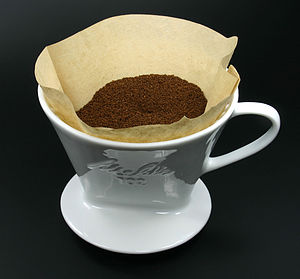
Filter (procesteknik)
Kaffefilter - velkendt filter fra husholdningen og et eksempel på kagefiltrering
"Et filter har til formål at adskille faste partikler fra en gasart eller oftere en væske, hvori de er fordelt. Processen, der mekanisk tilbageholder partikler fra gassen eller væsken ved at lede den igennem et filtermedium, kaldes filtrering og kendes fra hverdag og industri. En væske med faste partikler, der ønskes filtreret, kaldes en suspension og den filtrerede væske, der stadig kan indholde nogle finere faste partikler, kaldes filtratet. De faste partikler efterlades afhængig af filtertype enten ovenpå filtermediet som en filterkage eller tilbageholdes ""dybt"" inde i filteret.